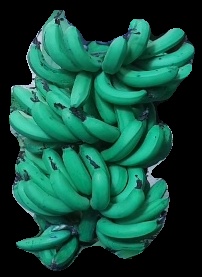
Variety: pachbale
Grade: grade3